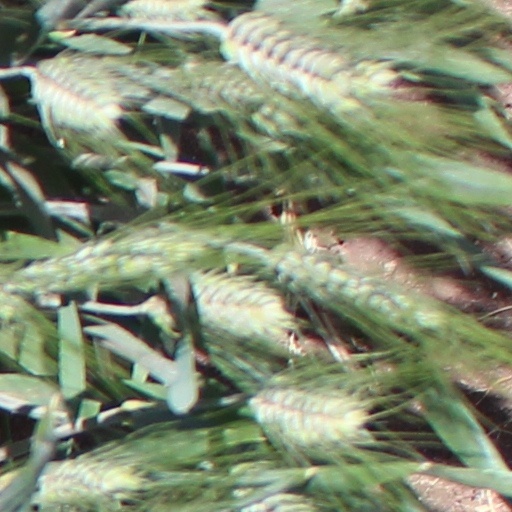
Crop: wheat